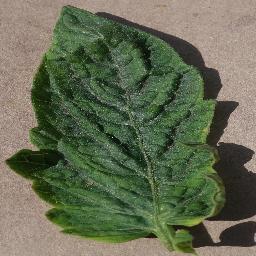
Label: Tomato___Tomato_Yellow_Leaf_Curl_Virus